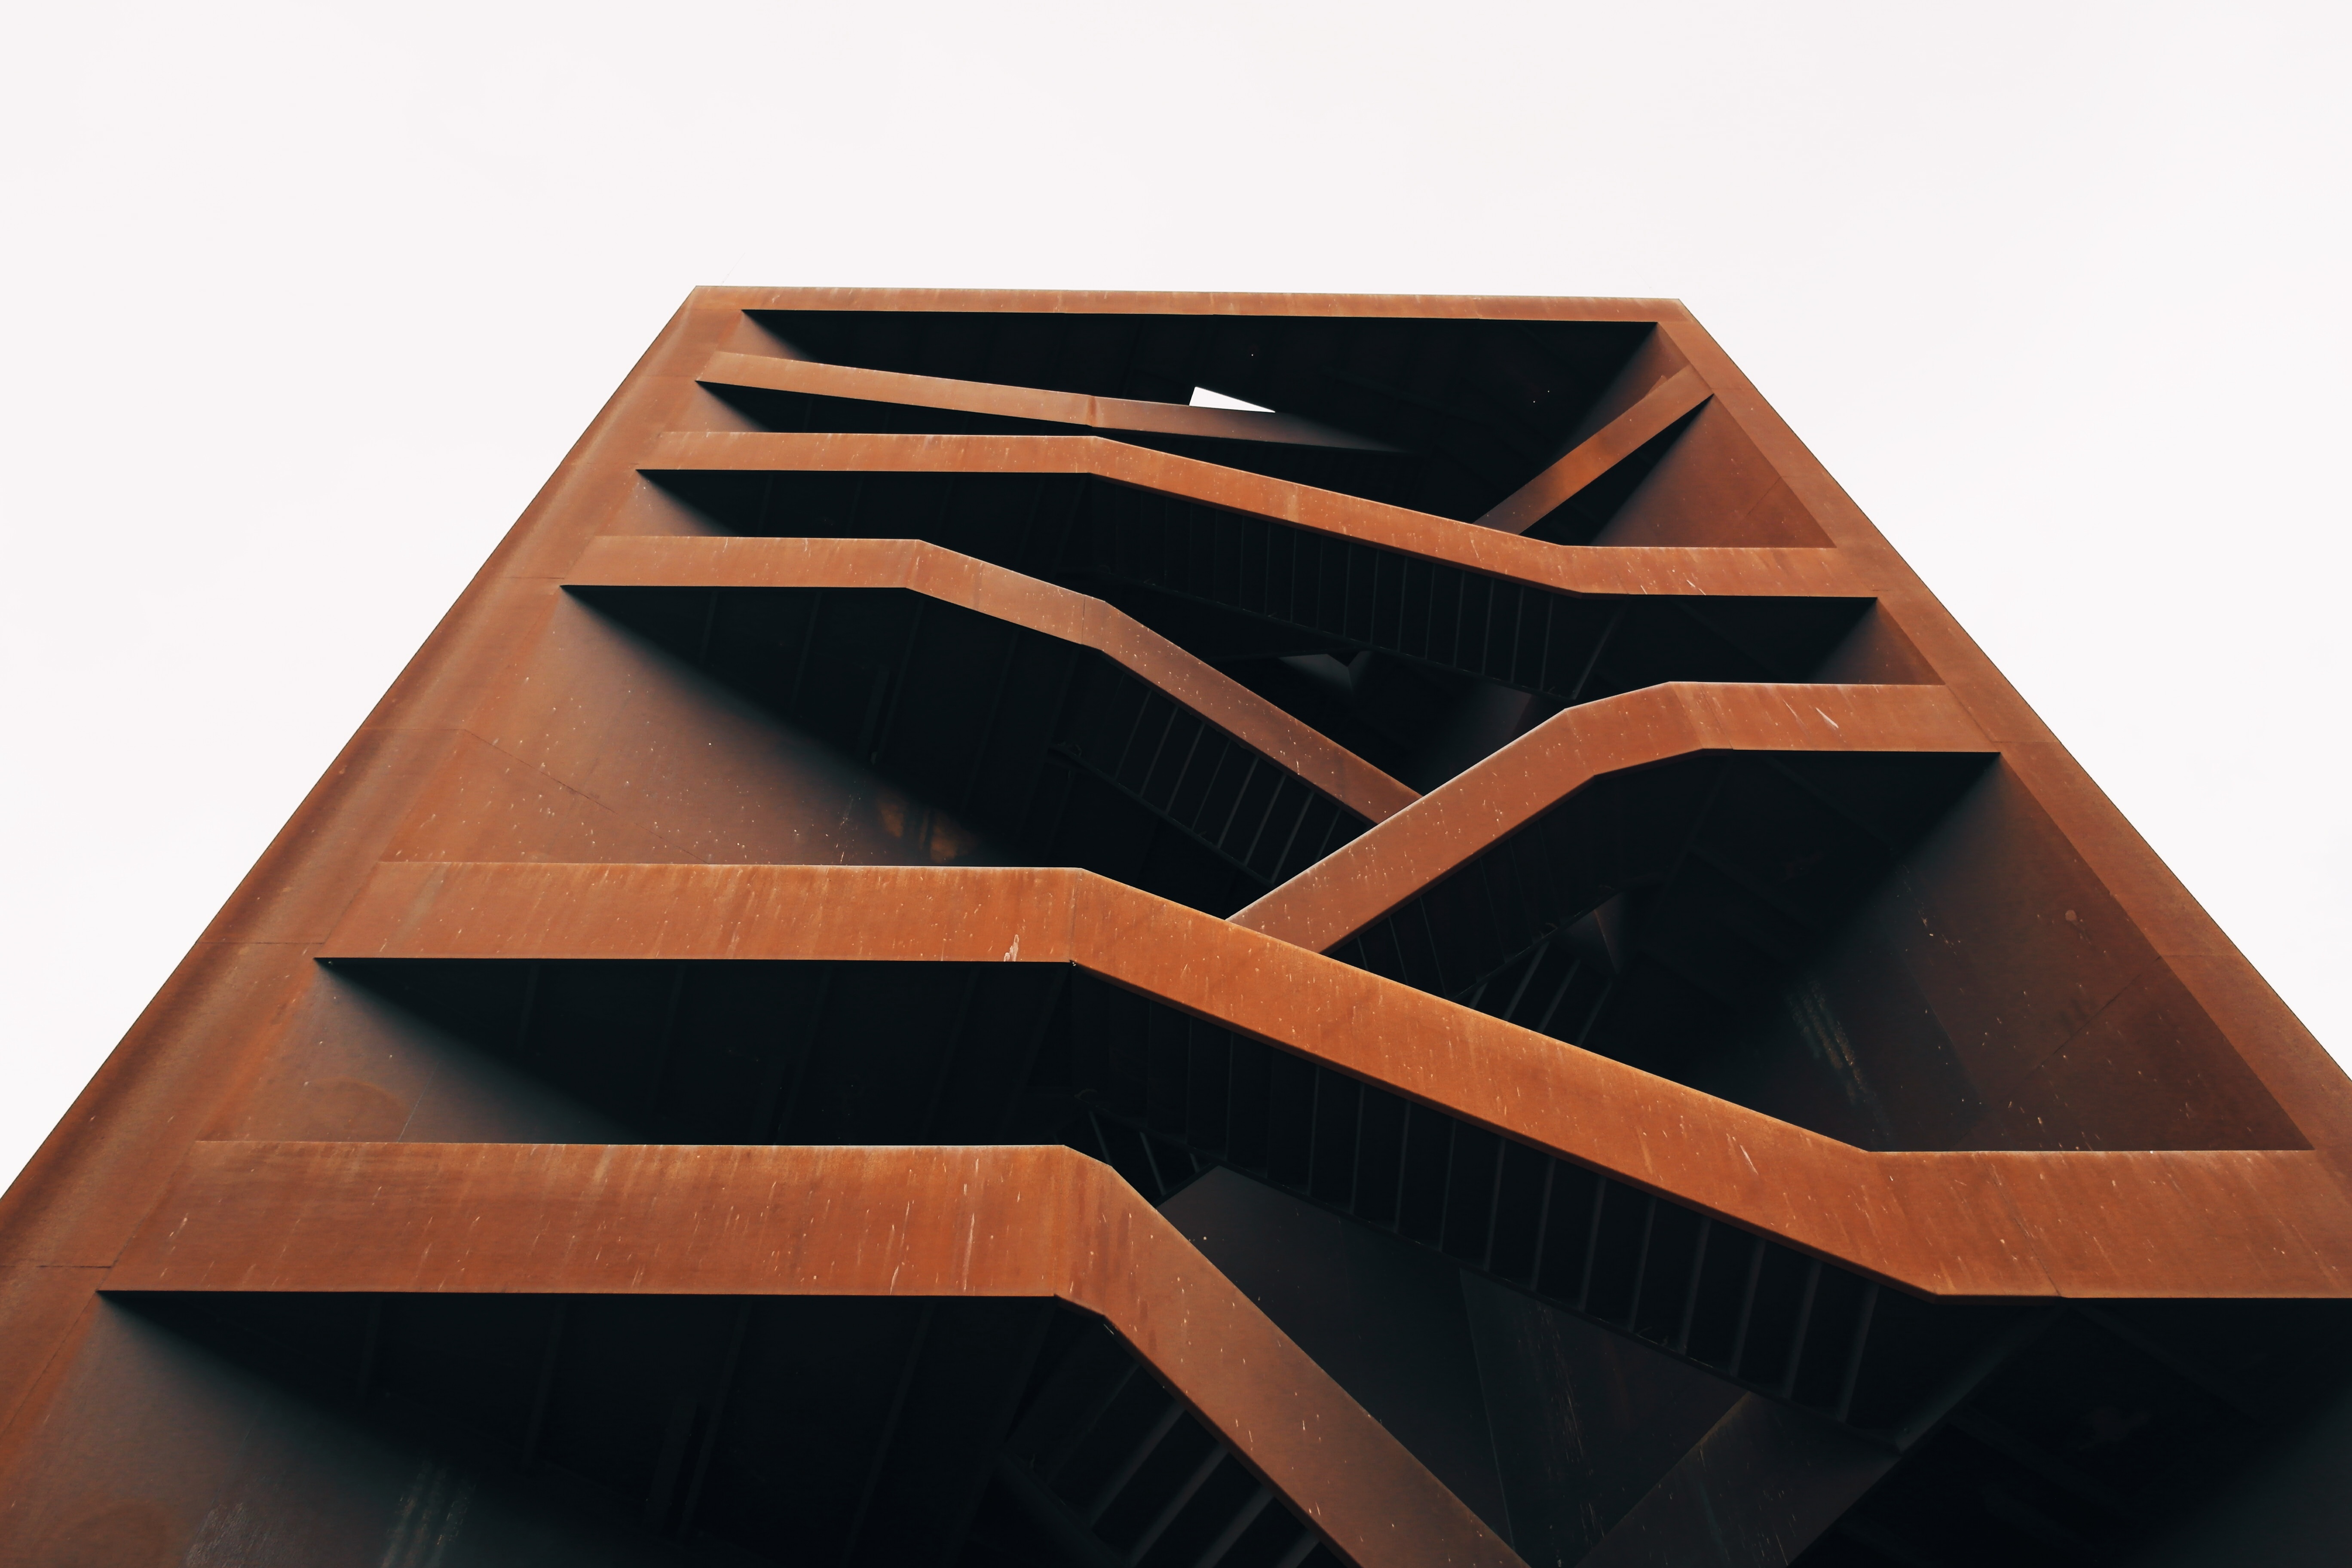
table, architecture, structure, wood, building, staircase, steel, construction, metal, exterior, box, stairway, furniture, modern, design, case, rusty, contemporary, plywood